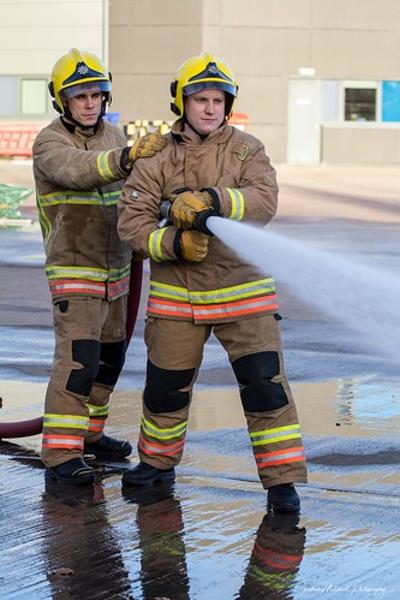
回答: よーし、次はあそこのリア充だ。